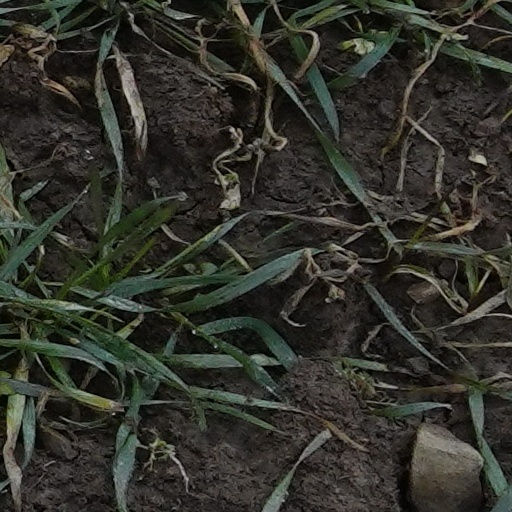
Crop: wheat